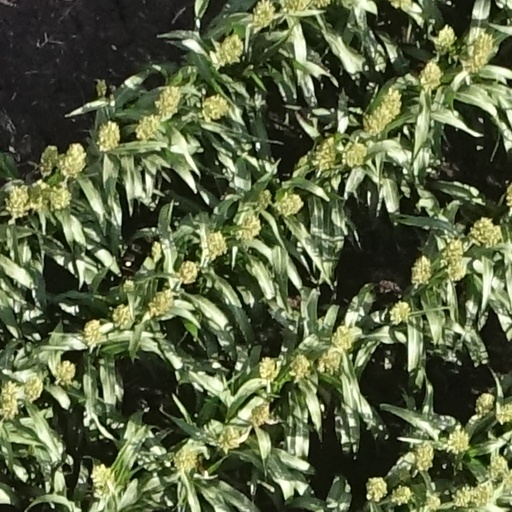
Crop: sorghum